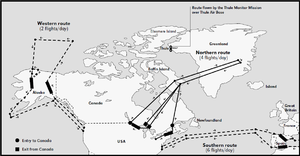
L’opération Chrome Dome est l'un des nombreux programmes militaires de l'United States Air Force pendant la guerre froide, initié par le président des États-Unis Lyndon B. Johnson et conçu par le général Thomas S. Power.
L'accident nucléaire de Palomares, survenu le 17 janvier 1966, est la conséquence d'une collision entre un Boeing B-52G du Strategic Air Command et un KC-135 Stratotanker de l'US Air Force, au cours d'un ravitaillement en vol. L'accident se produit à 9 450 mètres d'altitude au-dessus de la mer Méditerranée, au large des côtes espagnoles, à proximité du village de Palomares.
Le Strategic Air Command, ou SAC, était un grand commandement de l'United States Air Force, formé en 1946 pour regrouper les unités de bombardement stratégique de l'USAF, destinées en particulier à employer les armes nucléaires des États-Unis. Il regroupait aussi bien des unités de bombardiers, que d'avions ravitailleurs, de chasseurs d'escorte, mais aussi de missiles balistiques intercontinentaux.